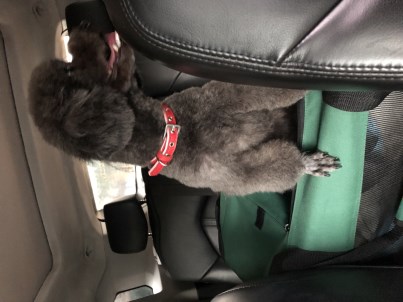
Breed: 7449-n000128-teddy